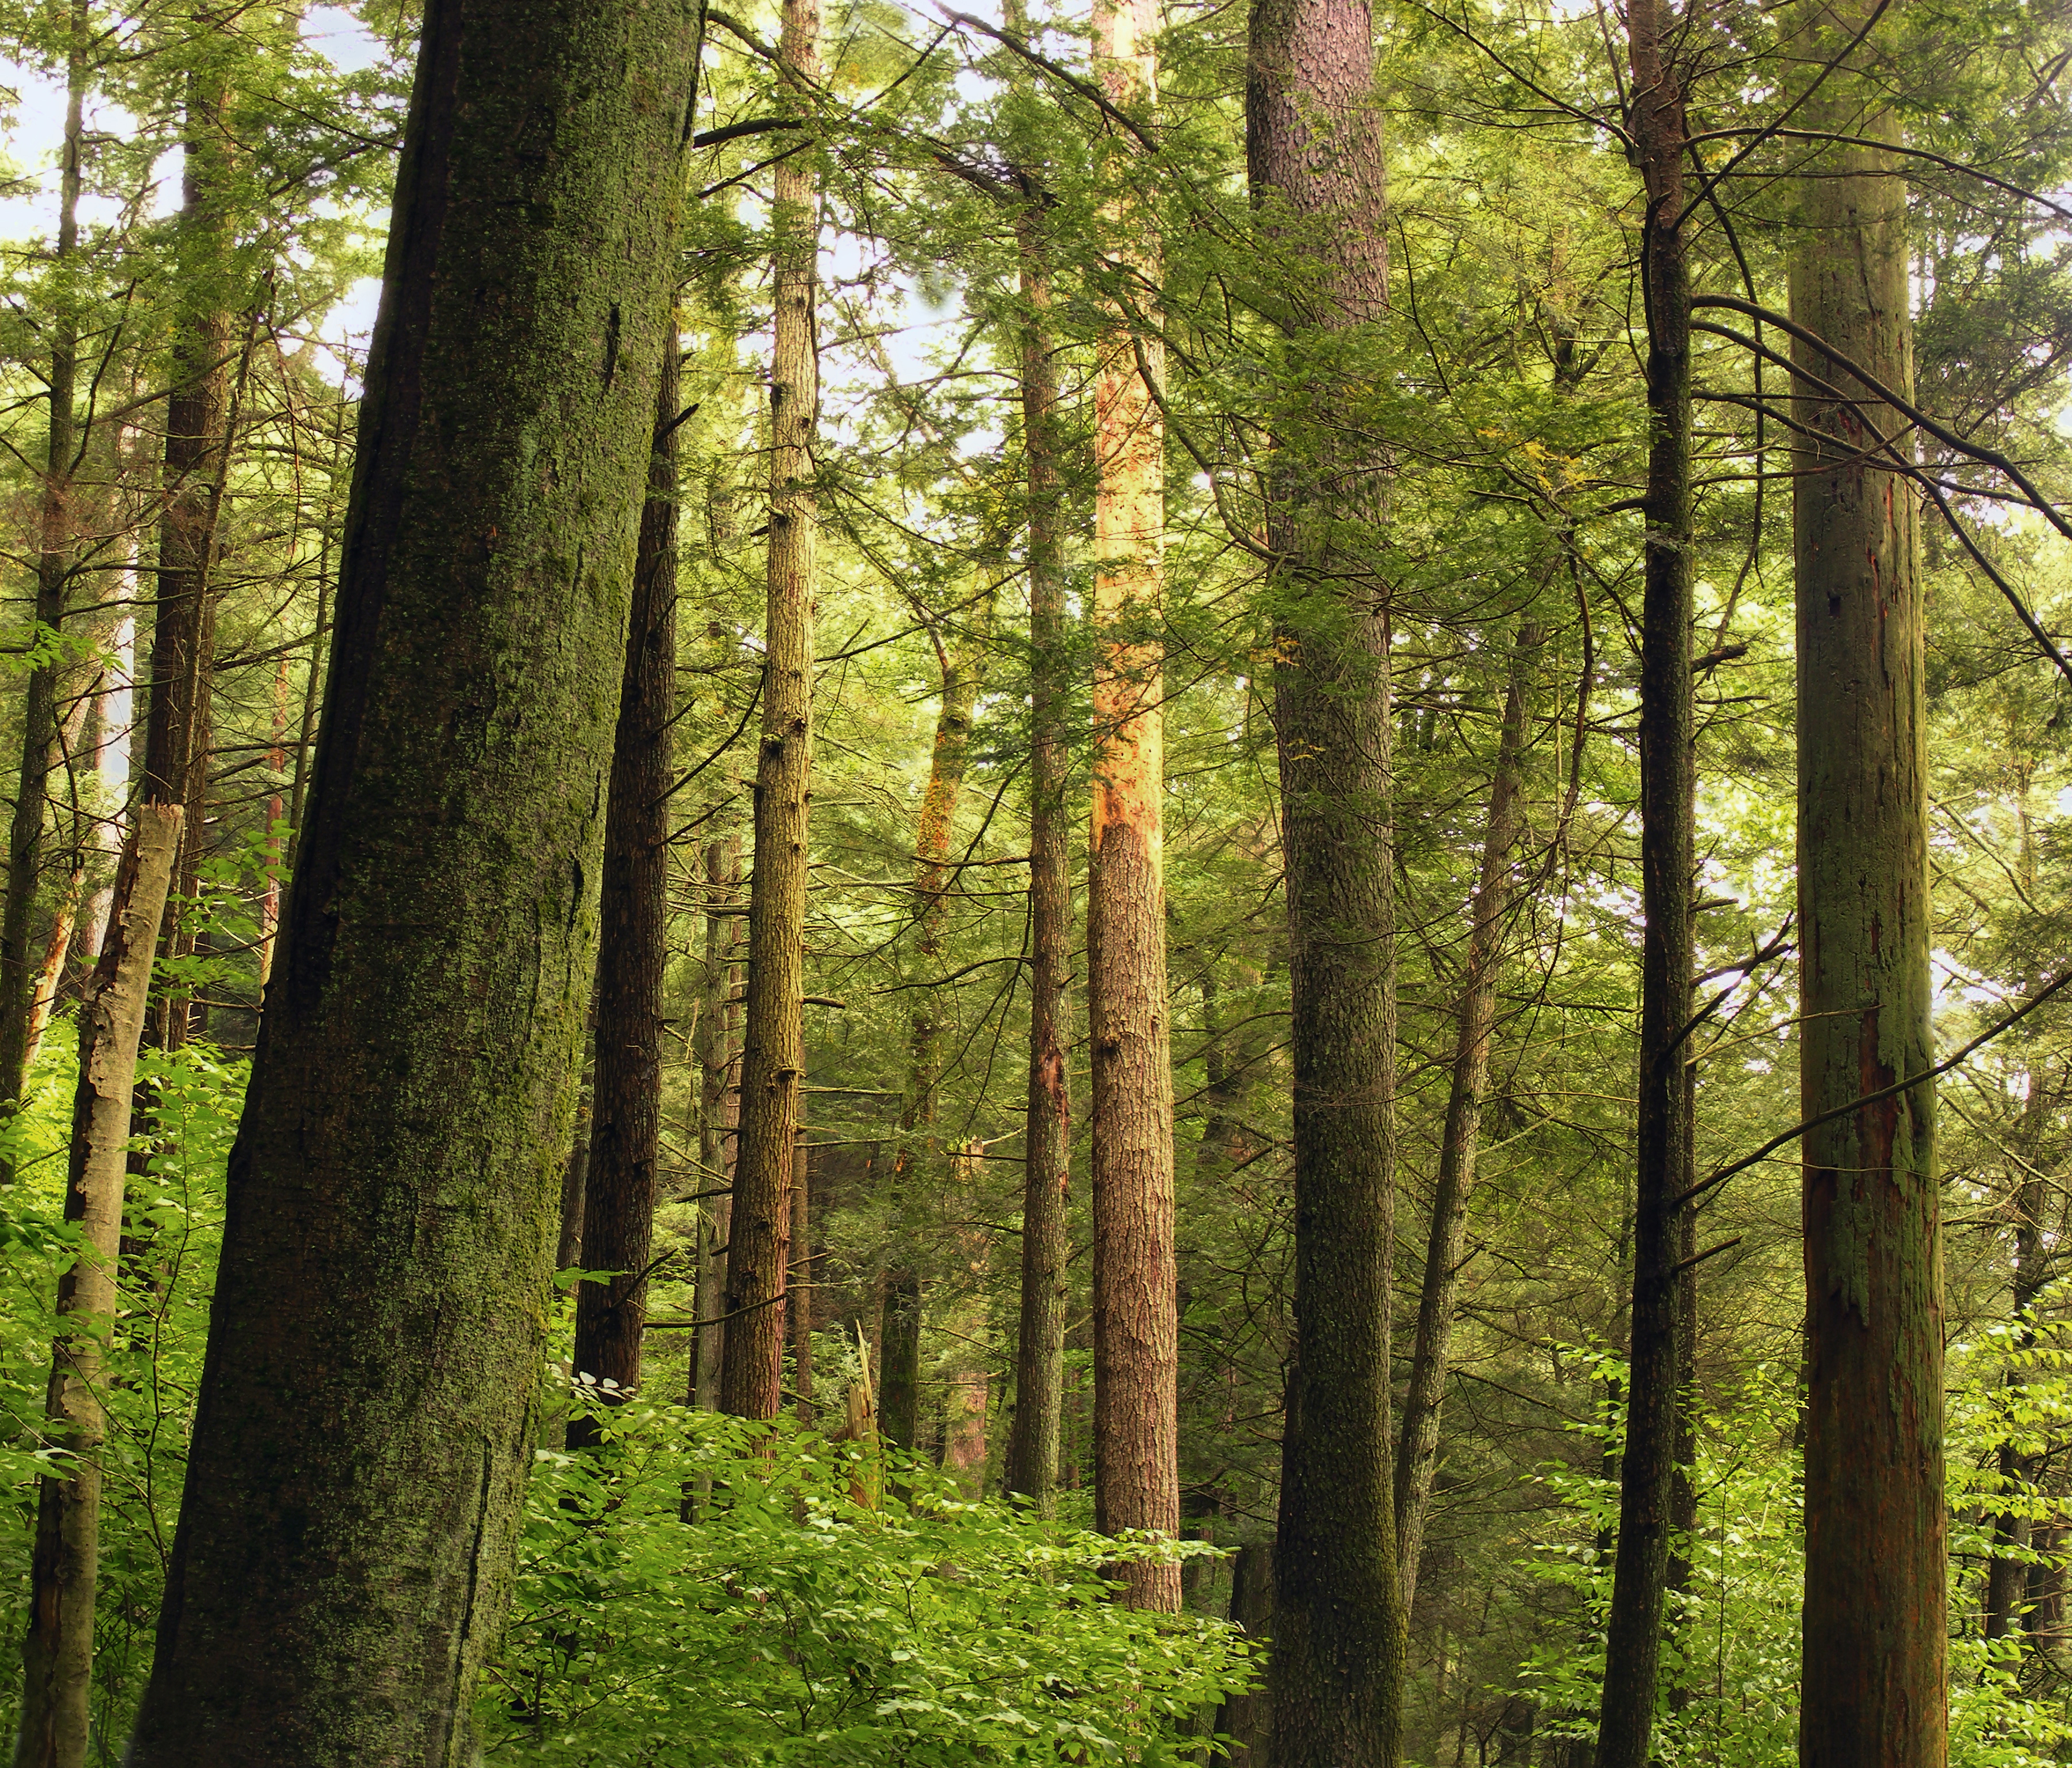
tree, nature, forest, wilderness, branch, plant, hiking, meadow, sunlight, leaf, summer, autumn, trees, creativecommons, coniferous, rainforest, deciduous, hemlocks, whitepines, lowlight, pennsylvania, oldgrowthforest, columbiacounty, relictforest, weiserstateforest, jakeyhollownaturalarea, grove, woodland, habitat, ecosystem, biome, old growth forest, natural environment, geographical feature, woody plant, temperate broadleaf and mixed forest, temperate coniferous forest, riparian forest